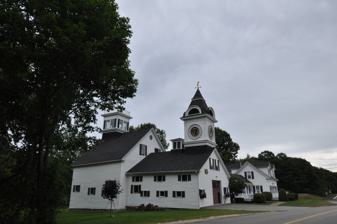
Building: Clock Farm
Country: United States of America
Year built: 1773
Historic house in Maine, United States United States historic place Clock Farm U.S. National Register of Historic Places Show map of Maine Show map of the United States Nearest city Kennebunkport, Maine Coordinates 43°24′20″N 70°25′39″W / 43.40556°N 70.42750°W / 43.40556; -70.42750 Area 0.5 acres (0.20 ha) Built 1773 ( 1773 ) Architectural style Greek Revival NRHP reference No. 82000792 Added to NRHP February 19, 1982 Clock Farm is a historic farmstead at the corner of Maine State Route 9 and Goose Rocks Road in Kennebunkport, Maine .   Although it has a history dating to the 1770s, it is most notable (and a local landmark) for its early 20th-century purpose-built clock tower, which adorns the barn at one end of the connected complex.  The property was listed on the National Register of Historic Places in 1982. Description and history Clock Farm is a rambling extended farm complex, set at the northern side of the junction of Goose Rocks Road and Maine State Route 9 in a rural northern part of Kennebunkport.  The main house, at the southernmost end of the complex, is a 1 + 1 ⁄ 2 -story wood-frame structure with a side-gable roof and a pair of gabled dormers.  A two-story ell extends to its rear, and a series of single-story ells connect it a pair of barns, one set behind the other at the northern end of the complex.  The one closest to the street has a square cupola with ventilator at the center of its roof line, with a tall square clock tower set on the ridge line in front of the cupola.  The tower has clock faces with Roman numerals on each side.  The rear barn also has a square cupola.  The most predominant architectural style of this assemblage of buildings is the Greek Revival. The oldest portion of this complex, probably one of its ells, was built about 1773 by Peter Johnson.  Its intervening history is not documented, but the complex was acquired in the late 19th century as a summer residence by Thomas Lemmons, owner of a factory in Lawrence, Massachusetts .  The story associated with the clock is that originally was mounted on his factory, but kept such bad time that his employees complained.  In the early 20th century Emmons had the tower specially built to house the clock, which was transported here from Lawrence.  It has since that time been a local landmark and architectural curiosity. See also National Register of Historic Places listings in York County, Maine References